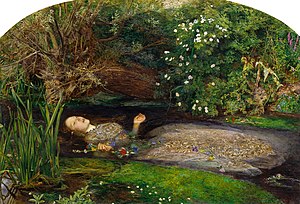
Ophelia (maleri)
John Everett Millais' maleri Ophelia
Ophelia er et [olie[maleri]] af John Everett Millais fra.